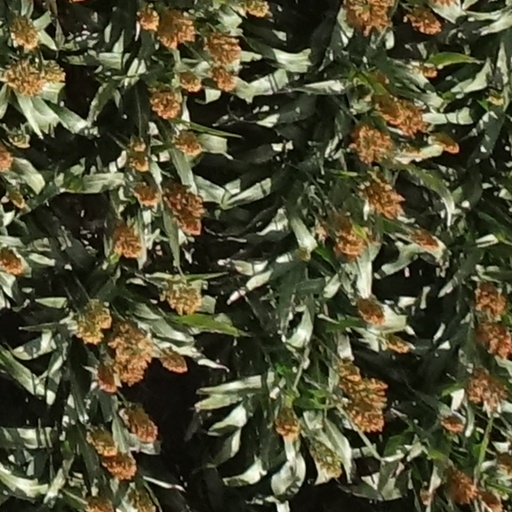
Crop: sorghum